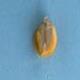
Maize quality: Bad